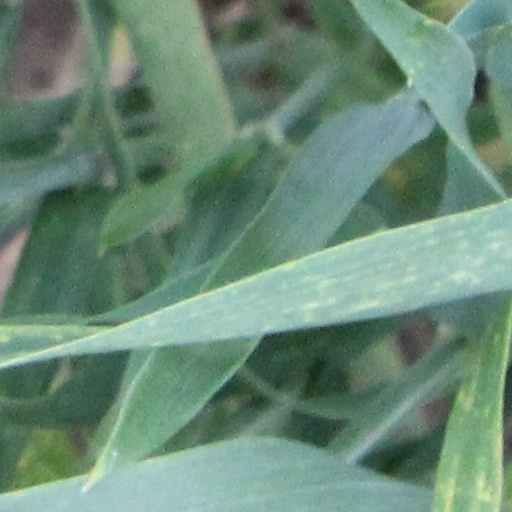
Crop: wheat